Foreign, Commonwealth and Development Office

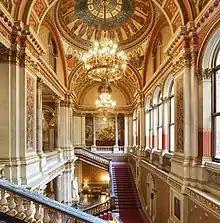
The Grand Staircase

In November 2021, it was reported that an employment tribunal had ruled that the FCDO had racially discriminated against Sonia Warner, a black senior civil servant, by treating her unfairly in a disciplinary process.